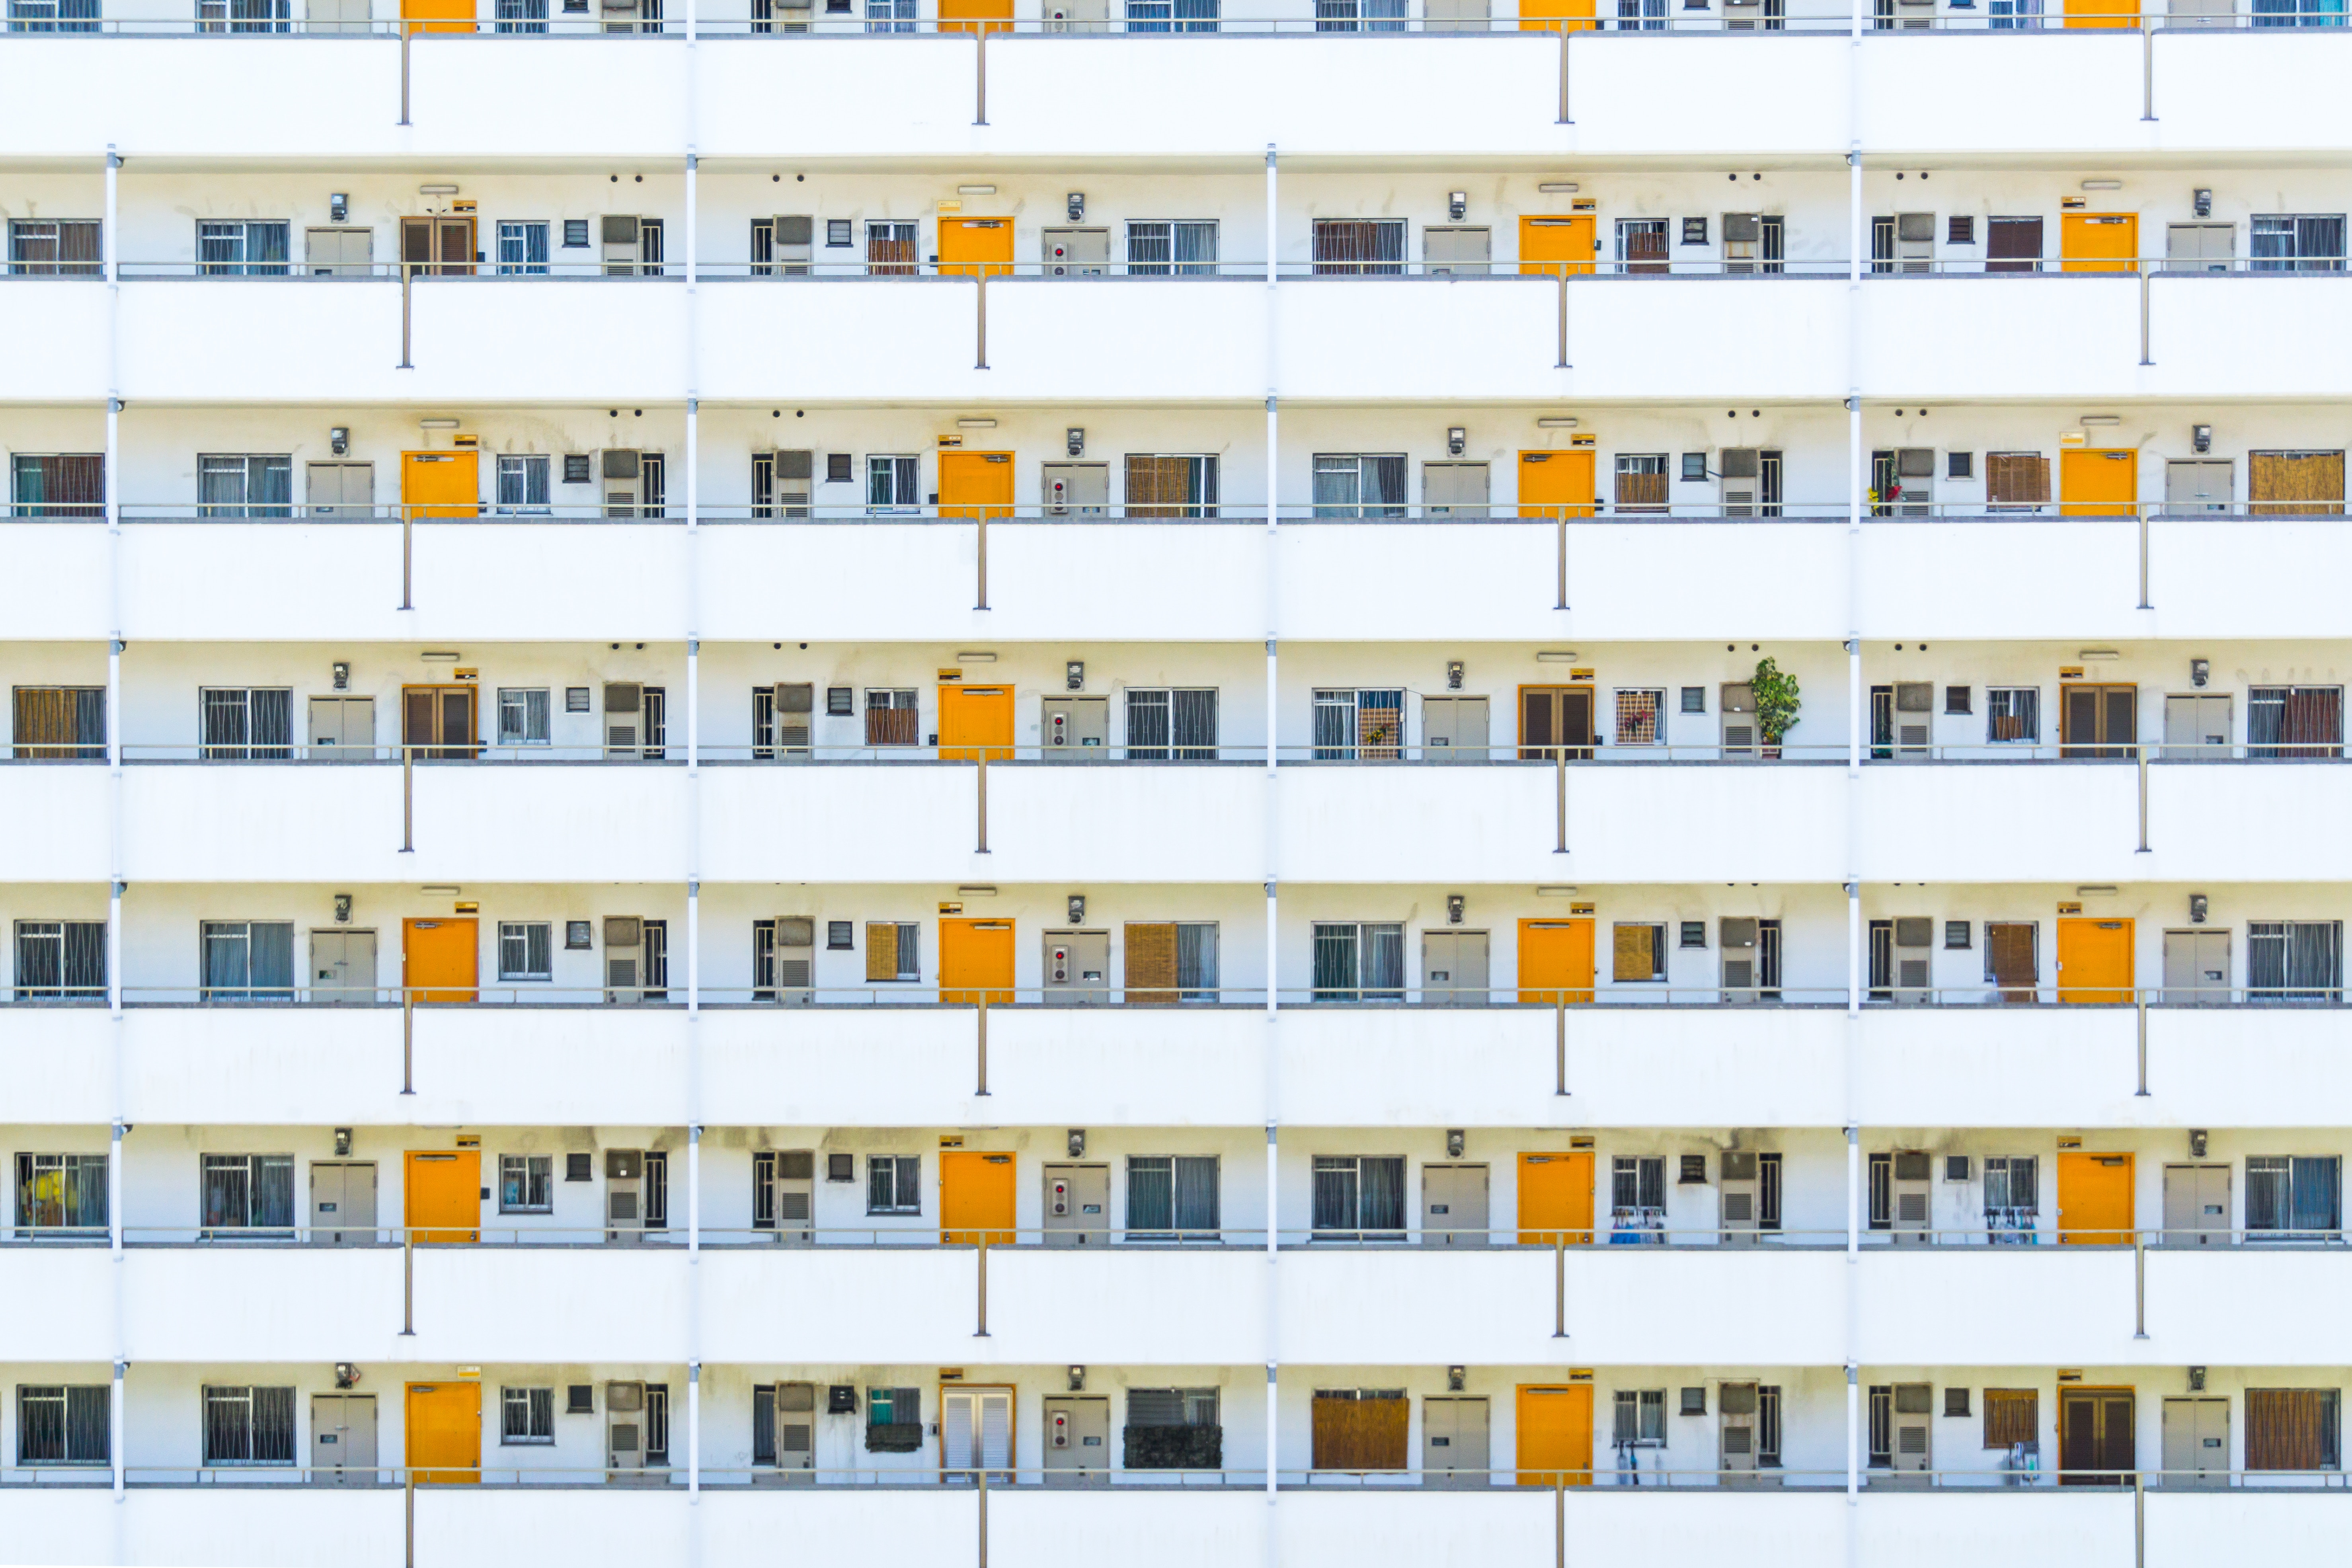
architecture, window, building, facade, tower block, elevation, condominium, corporate headquarters